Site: brandenburg
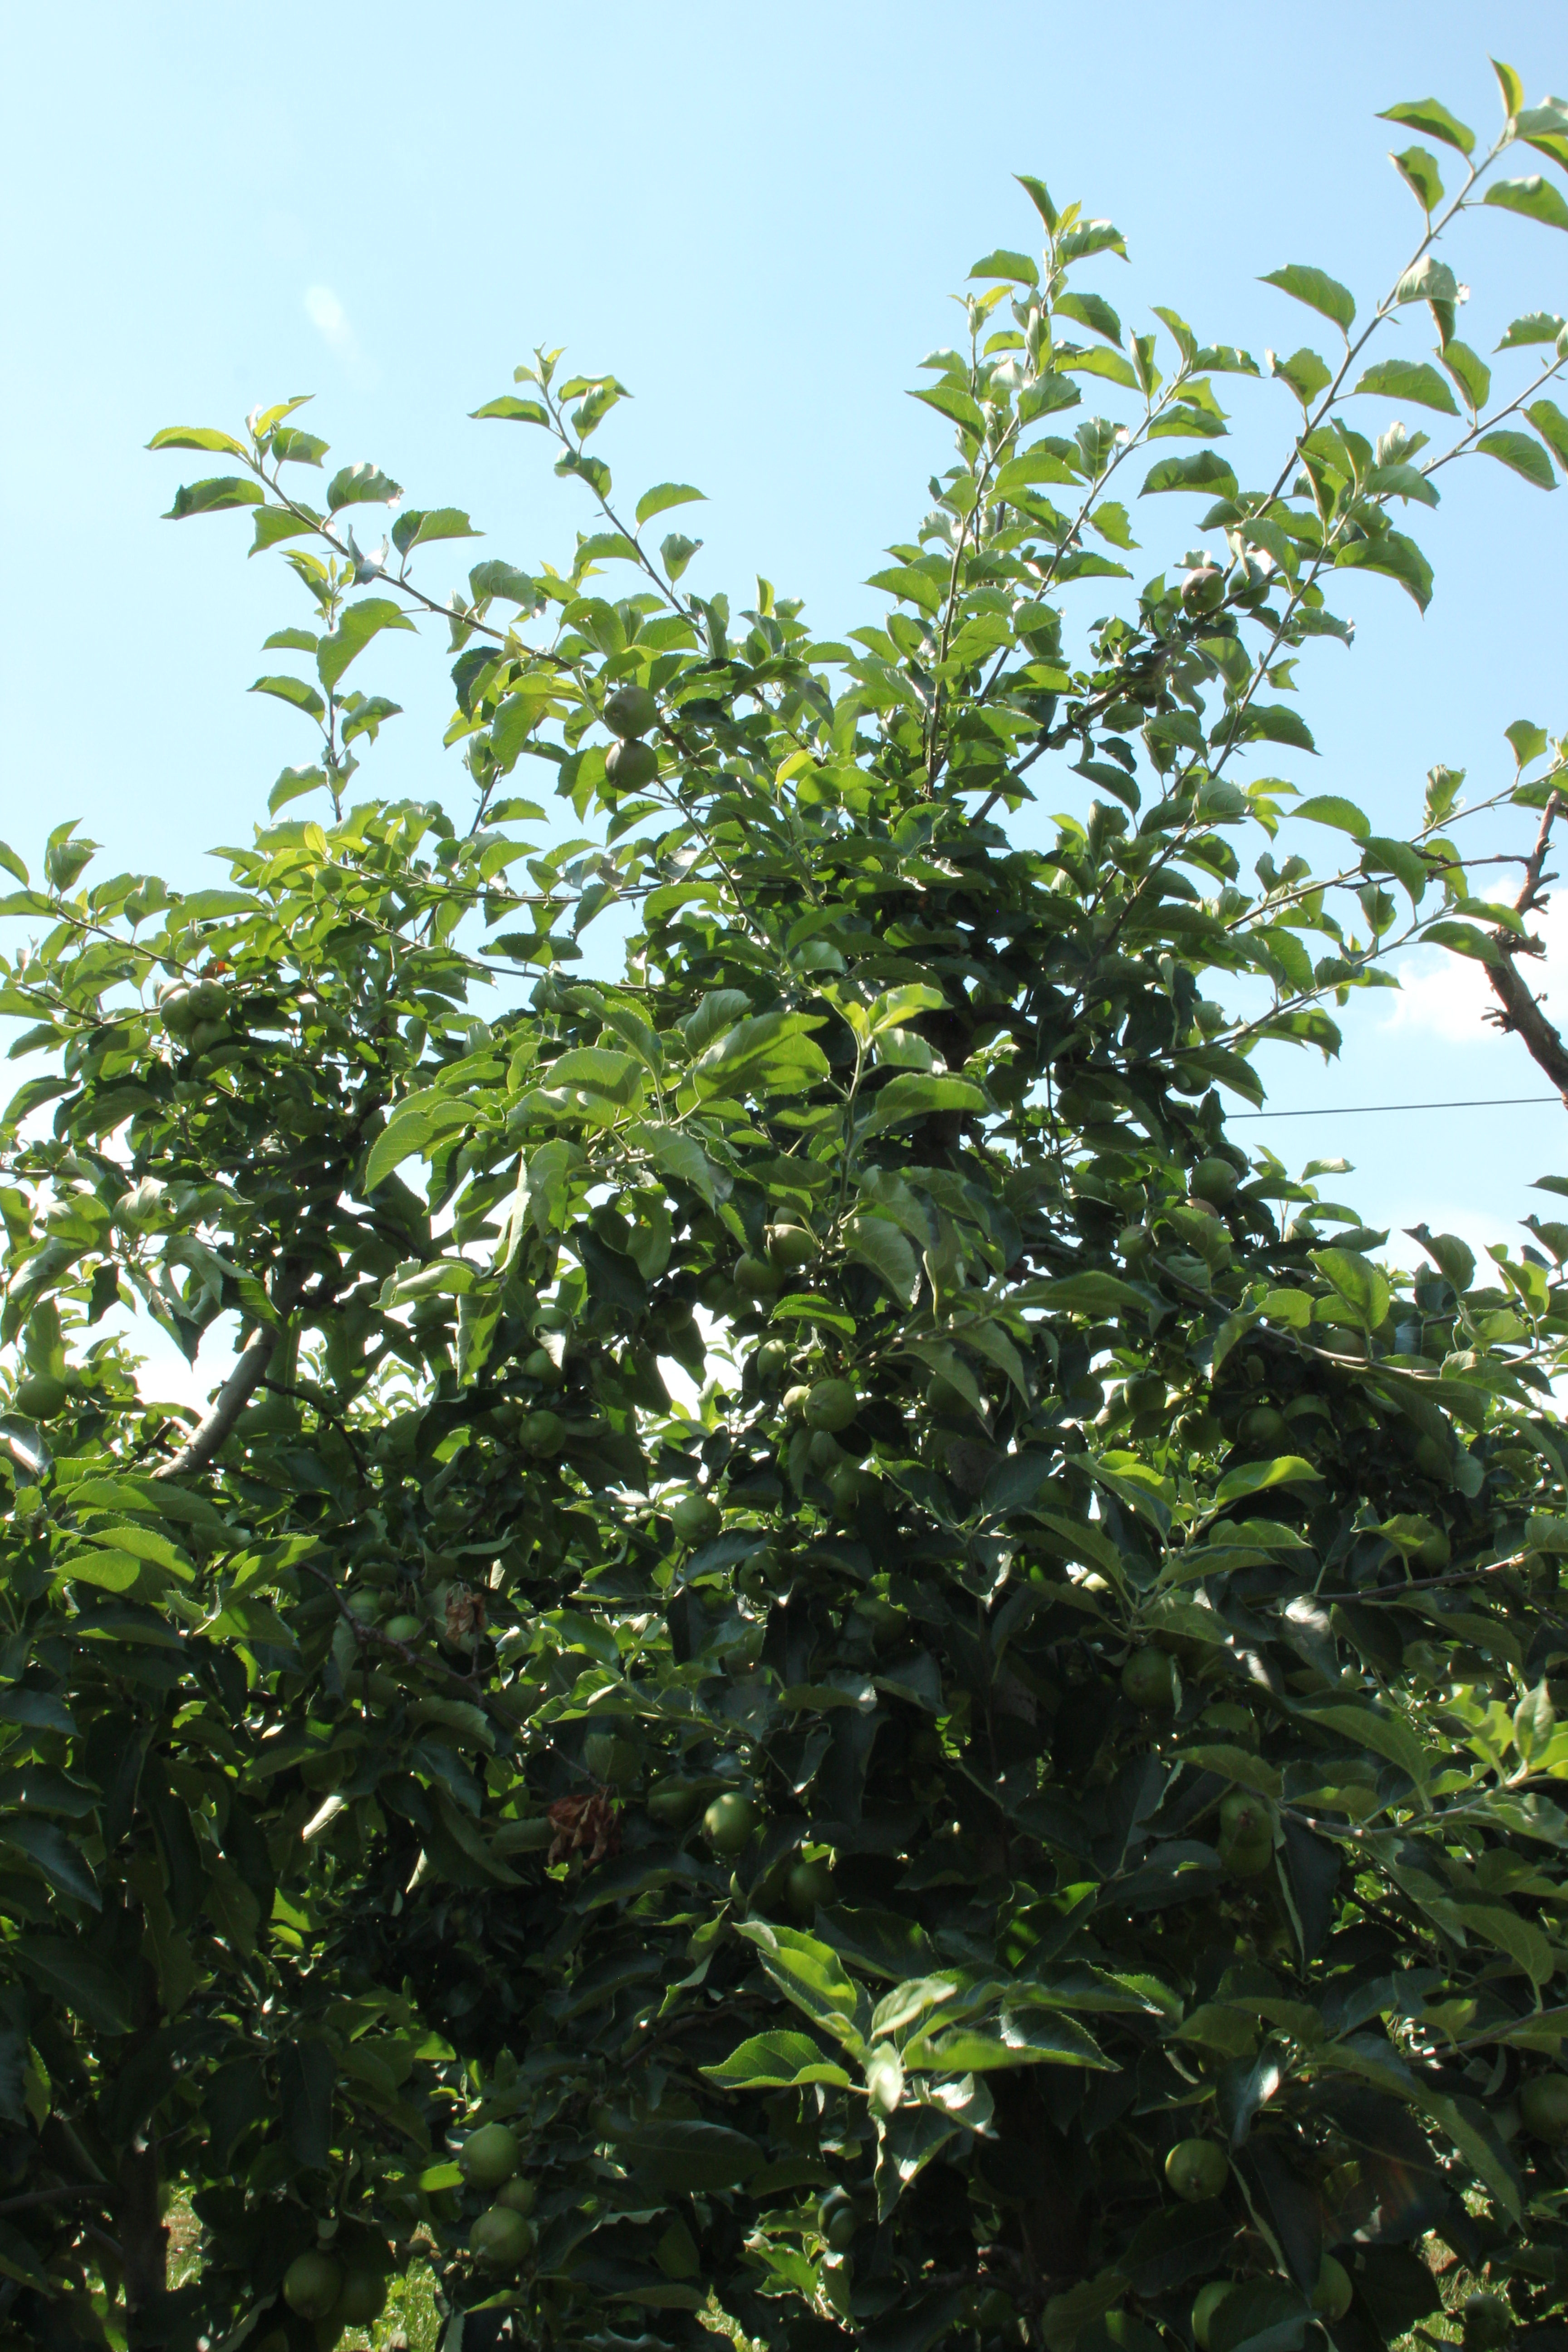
Growth stage (BBCH 74): Development of fruit